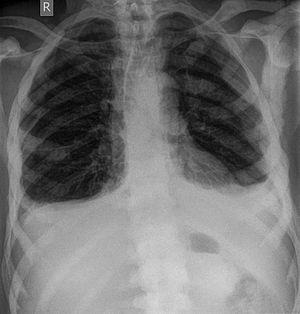
Les métastases osseuses, ou métastases squelettiques, sont des tumeurs malignes secondaires des os, formées par le déplacement de cellules cancéreuses d'une tumeur primaire. Ce sont de loin les tumeurs osseuses les plus fréquentes chez l'adulte. Pour certains cancers, comme le cancer du sein ou de la prostate, les métastases osseuses sont une complication fréquente, qui a une influence substantielle sur la qualité de vie du patient concerné, ainsi que sur le déroulement et le pronostic de la maladie. Fondamentalement, toute tumeur qui métastase par voie sanguine peut infiltrer la moelle osseuse. Les métastases ainsi formées peuvent causer un déséquilibre entre l'activité des ostéoblastes et l'activité des ostéoclastes. On distingue ainsi les métastases osseuses lytiques, et les métastases ostéocondensantes, moins fréquentes. Le plus souvent, on observe une augmentation de l'activité ostéoclastique, ce qui entraîne une lyse osseuse. Les métastases osseuses provoquent des ostéopathies tumorales, c'est-à-dire des maladies osseuses provoquées par la tumeur. Elles peuvent par là influencer les échanges de matière de l'os localement ou globalement.